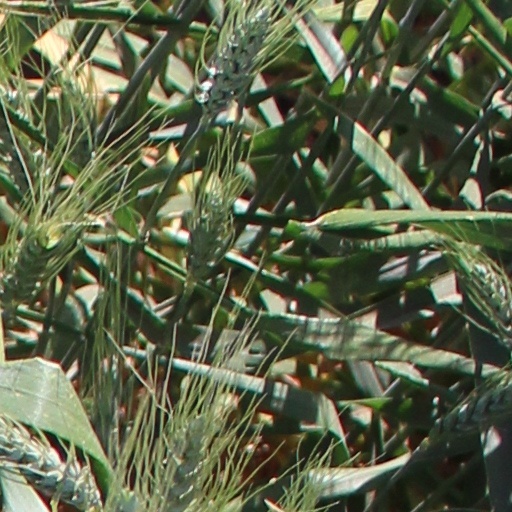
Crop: wheat